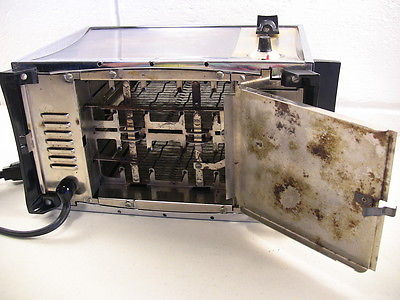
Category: toaster